Mount Carl Heller

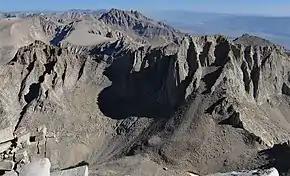
Peaks seen from Mount Whitney summit. Mount Carl Heller near center (see file annotations for identifications)

According to the Köppen climate classification system, Mount Carl Heller is located in an alpine climate zone. Most weather fronts originate in the Pacific Ocean, and travel east toward the Sierra Nevada mountains. As fronts approach, they are forced upward by the peaks (orographic lift), causing them to drop their moisture in the form of rain or snowfall onto the range. Precipitation runoff from this mountain drains west to the Kern River via Wallace Creek, and east to Owens Valley via George Creek.